L'Agulhas

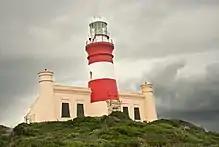
The Cape Agulhas Lighthouse.

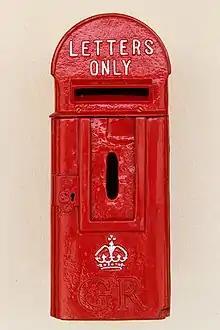
Post box at Cape Agulhas, the southernmost post box in Africa.

The Cape Agulhas Lighthouse, the second-oldest working lighthouse in South Africa, is at the southern end of the town. Designed by Colonel Charles Cornwell Michell in homage to the Pharos of Alexandria, the lighthouse was lit on March 1, 1849. Some 150 ships lay scattered along the South African coast, many due to the treacherous Agulhas Reef. The lighthouse was declared a National Monument in 1973.